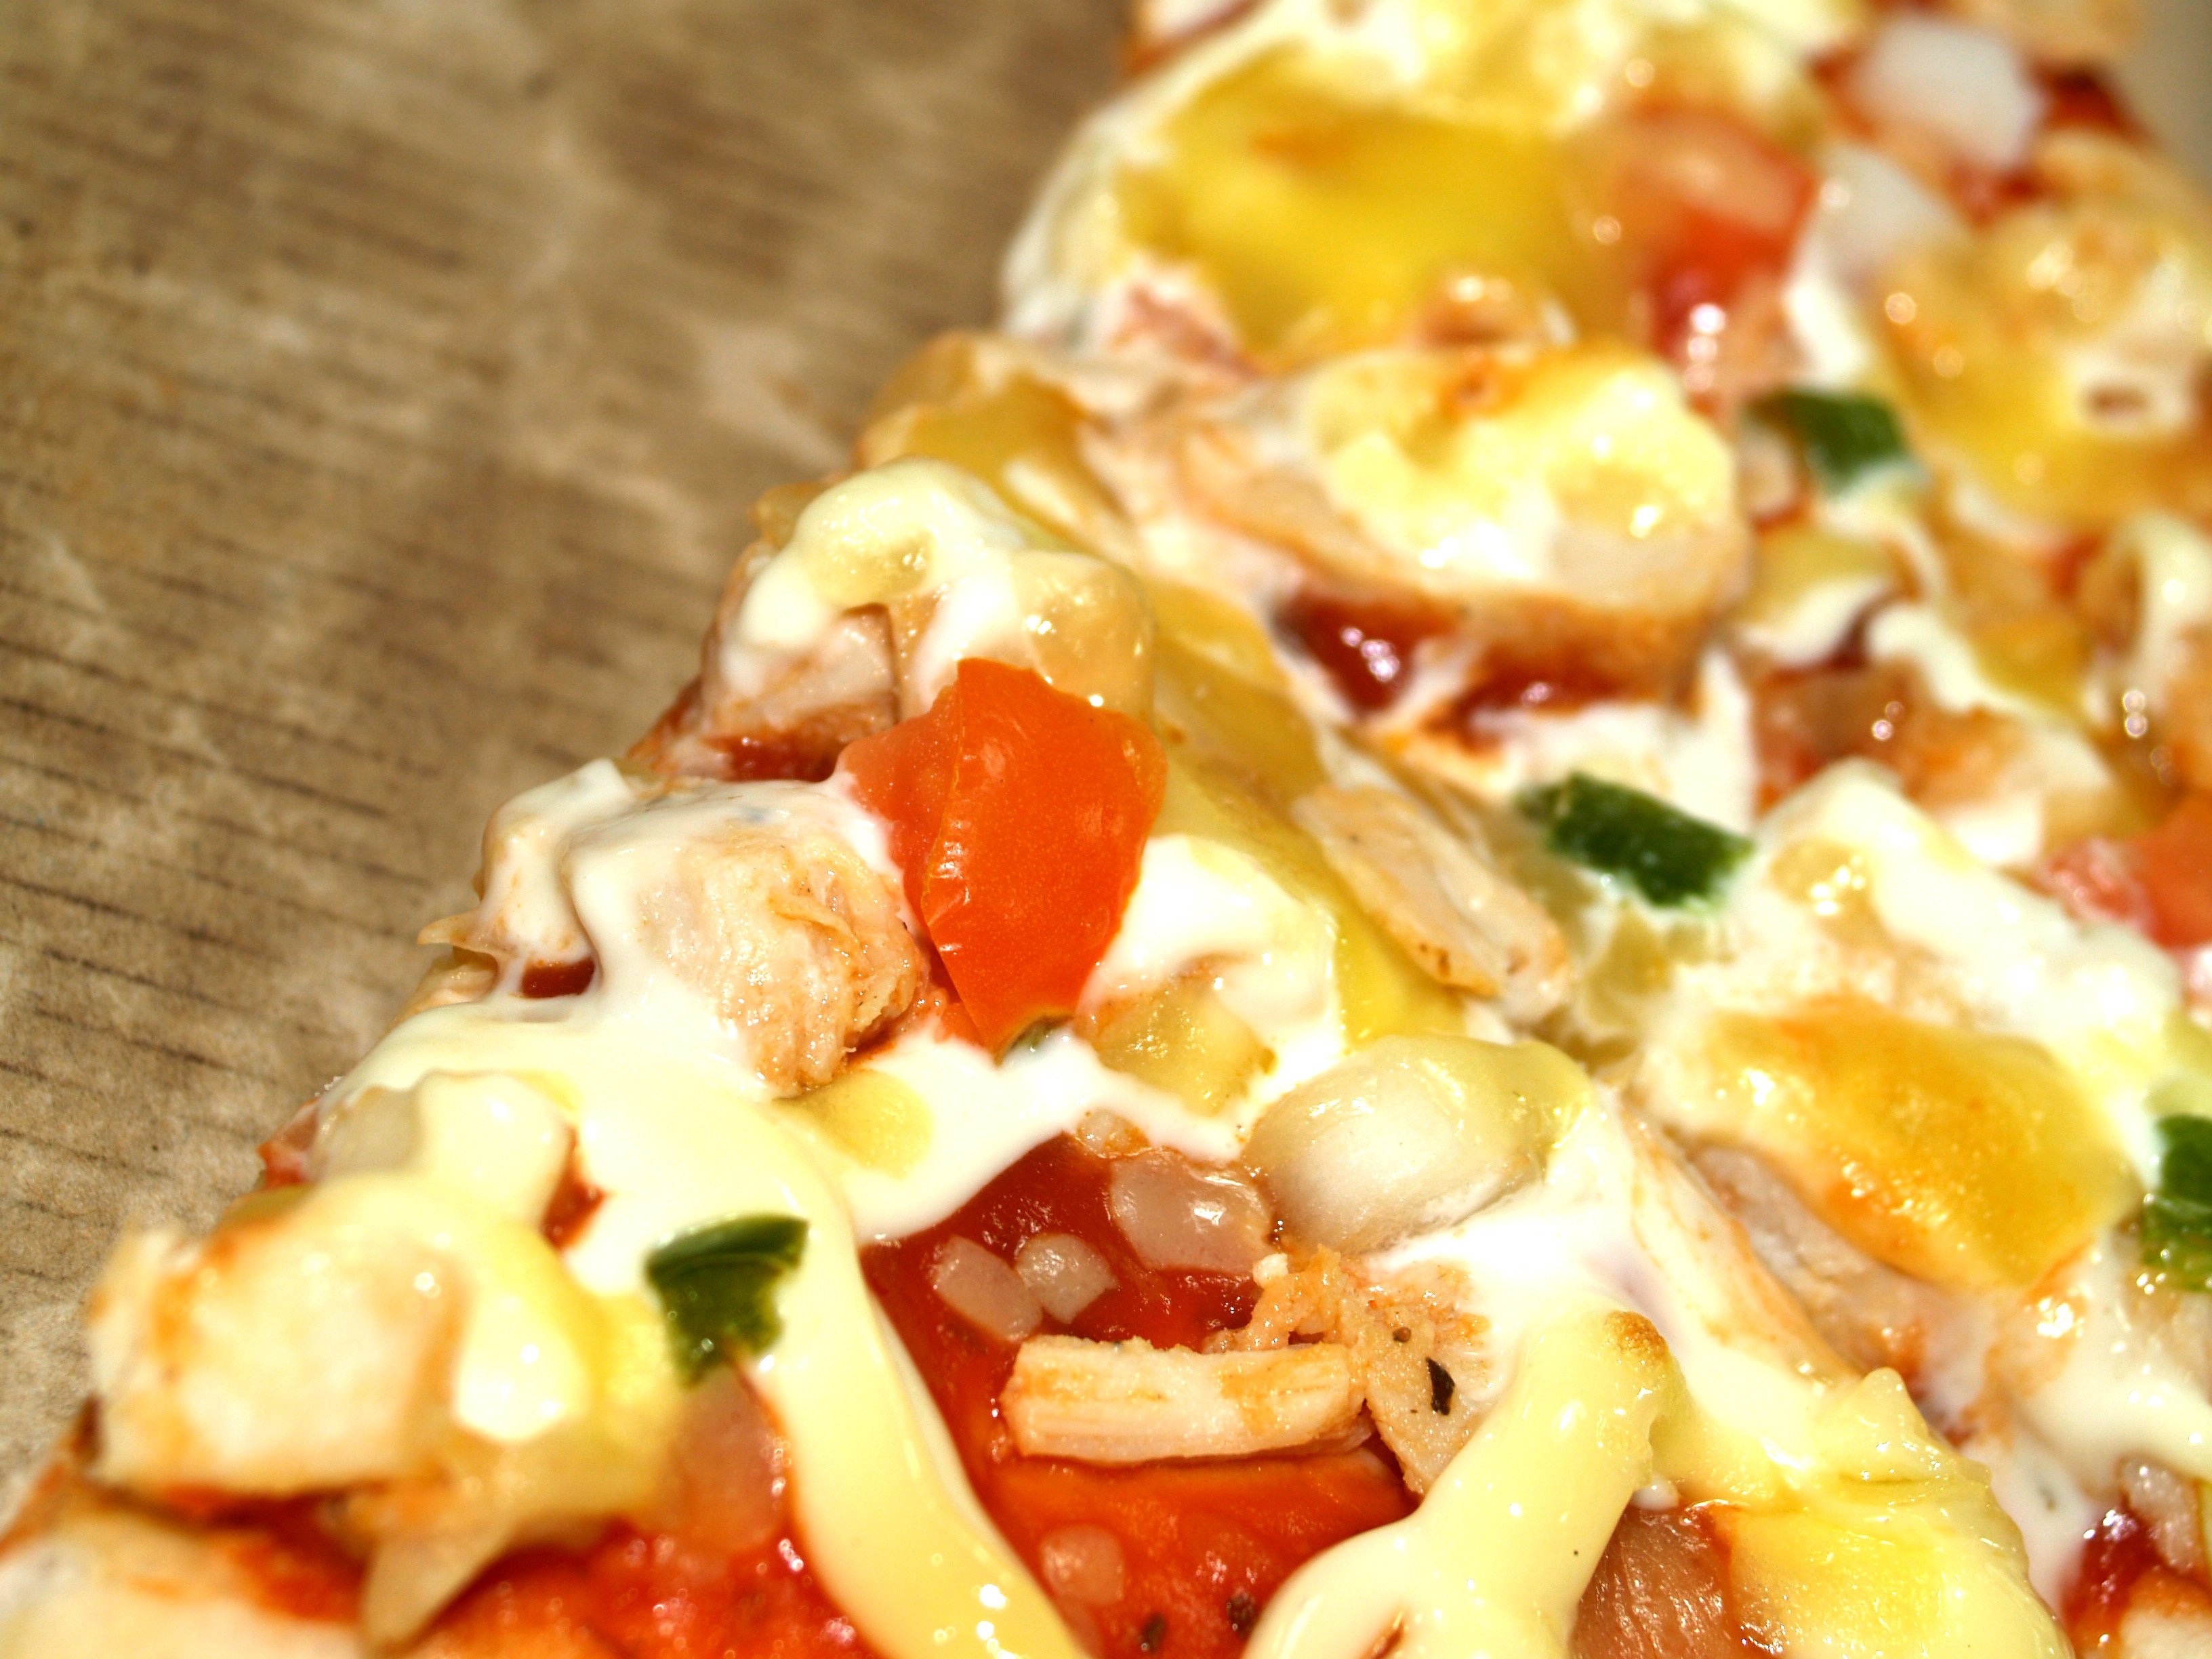
dish, meal, food, garlic, produce, fresh, junk, breakfast, snack, meat, cuisine, sauce, delicious, homemade, slice, dough, pizza, cheese, tomato, sausage, salami, baked, pepperoni, crust, cooked, eating, dinner, hot, spicy, tasty, fast, vegetarian food, melted, italian, sliced, greasy, mozzarella, unhealthy, fattening, peperoncino